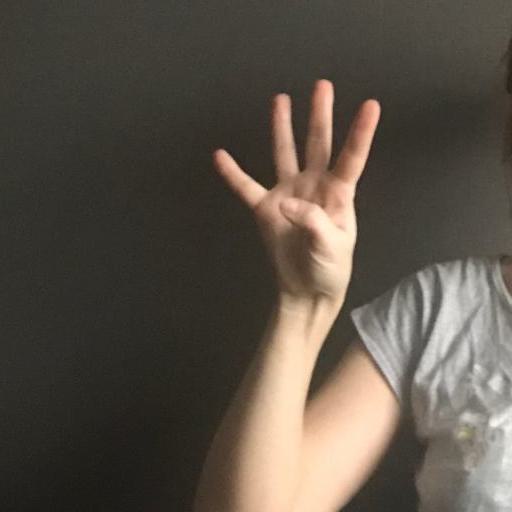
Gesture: four